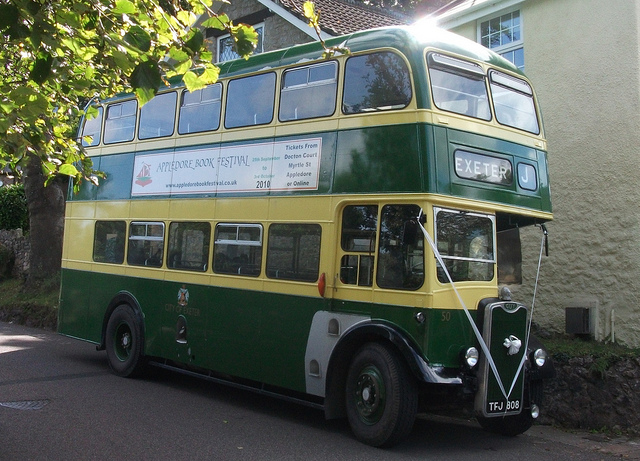
A green double decker bus parked on the side of a road.

A street scene with a double-decker bus parked on the side.

a double deckered bus parked next to a building

A green colored, double decker bus sits near a cream colored building.

A double decker bus on a tree lined street.